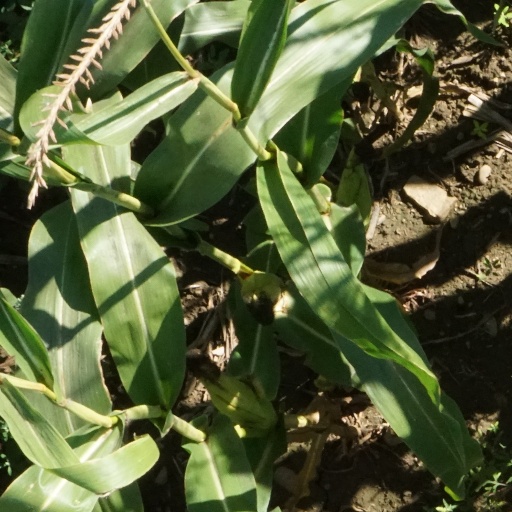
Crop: maize; corn